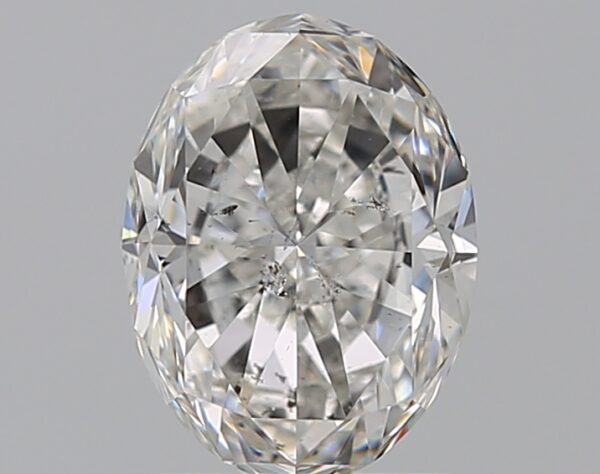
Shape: oval
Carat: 1.5
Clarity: SI2
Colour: F
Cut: FG
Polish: EX
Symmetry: VG
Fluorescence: N
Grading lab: GIA
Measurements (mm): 8 x 6.02 x 4.16